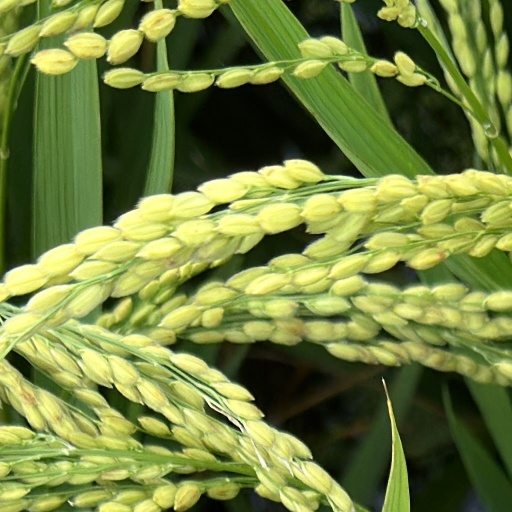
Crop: rice